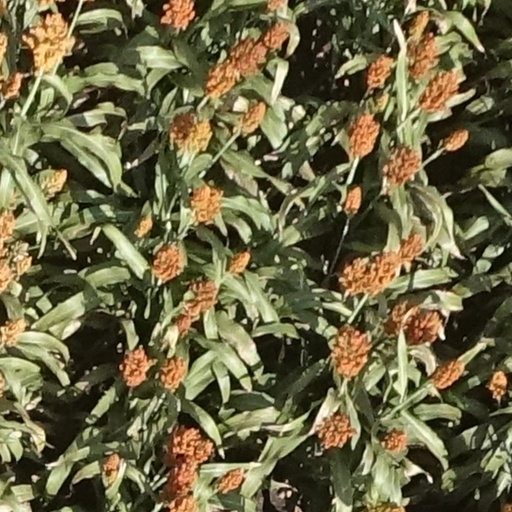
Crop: sorghum